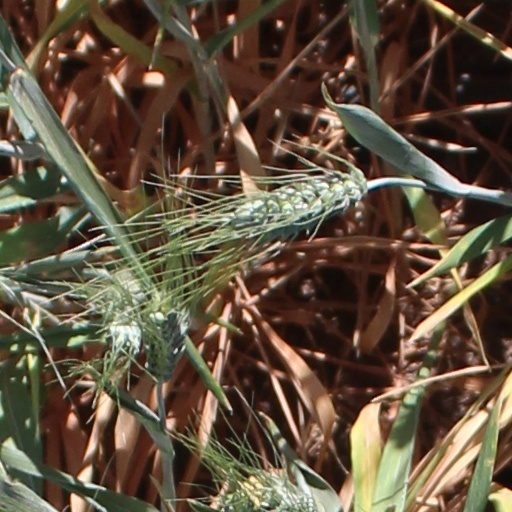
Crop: wheat